Windows Setup

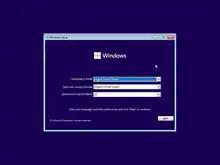
Language select before installation in Windows 11 (before 26 January 2024 update and 24H2)

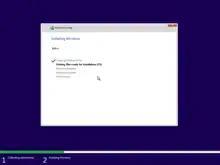
Expanding files during installation in Windows 11 (before 26 January 2024 update and 24H2)

Windows Setup is an installer that prepares a computer for a Microsoft Windows installation by allowing the user to pick installation settings (modifying partitions if necessary) and copying the files to the drive.